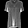
Label: Shirt